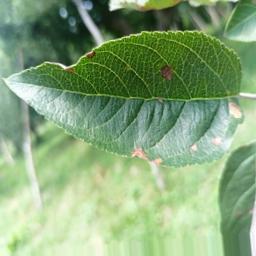
Label: Alternaria